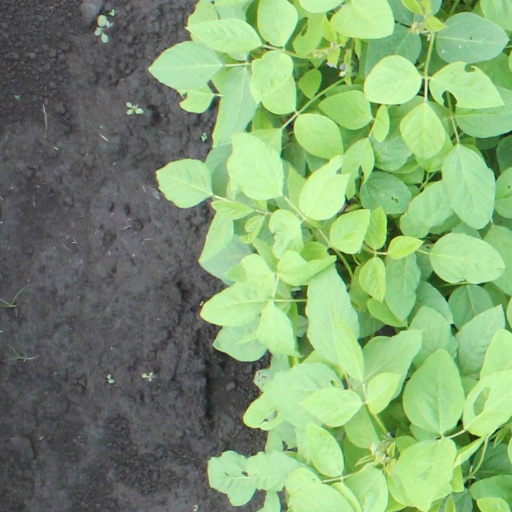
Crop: soybean